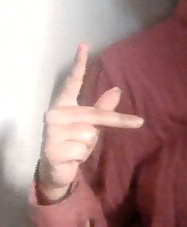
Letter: dha